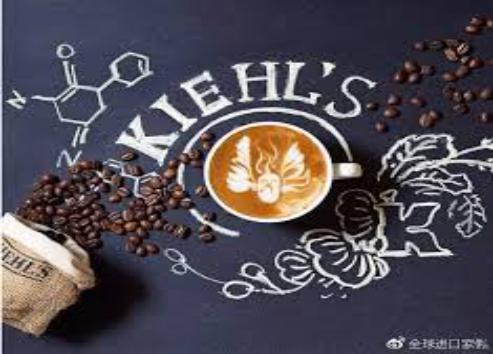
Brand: Kiehl's
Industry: Necessities